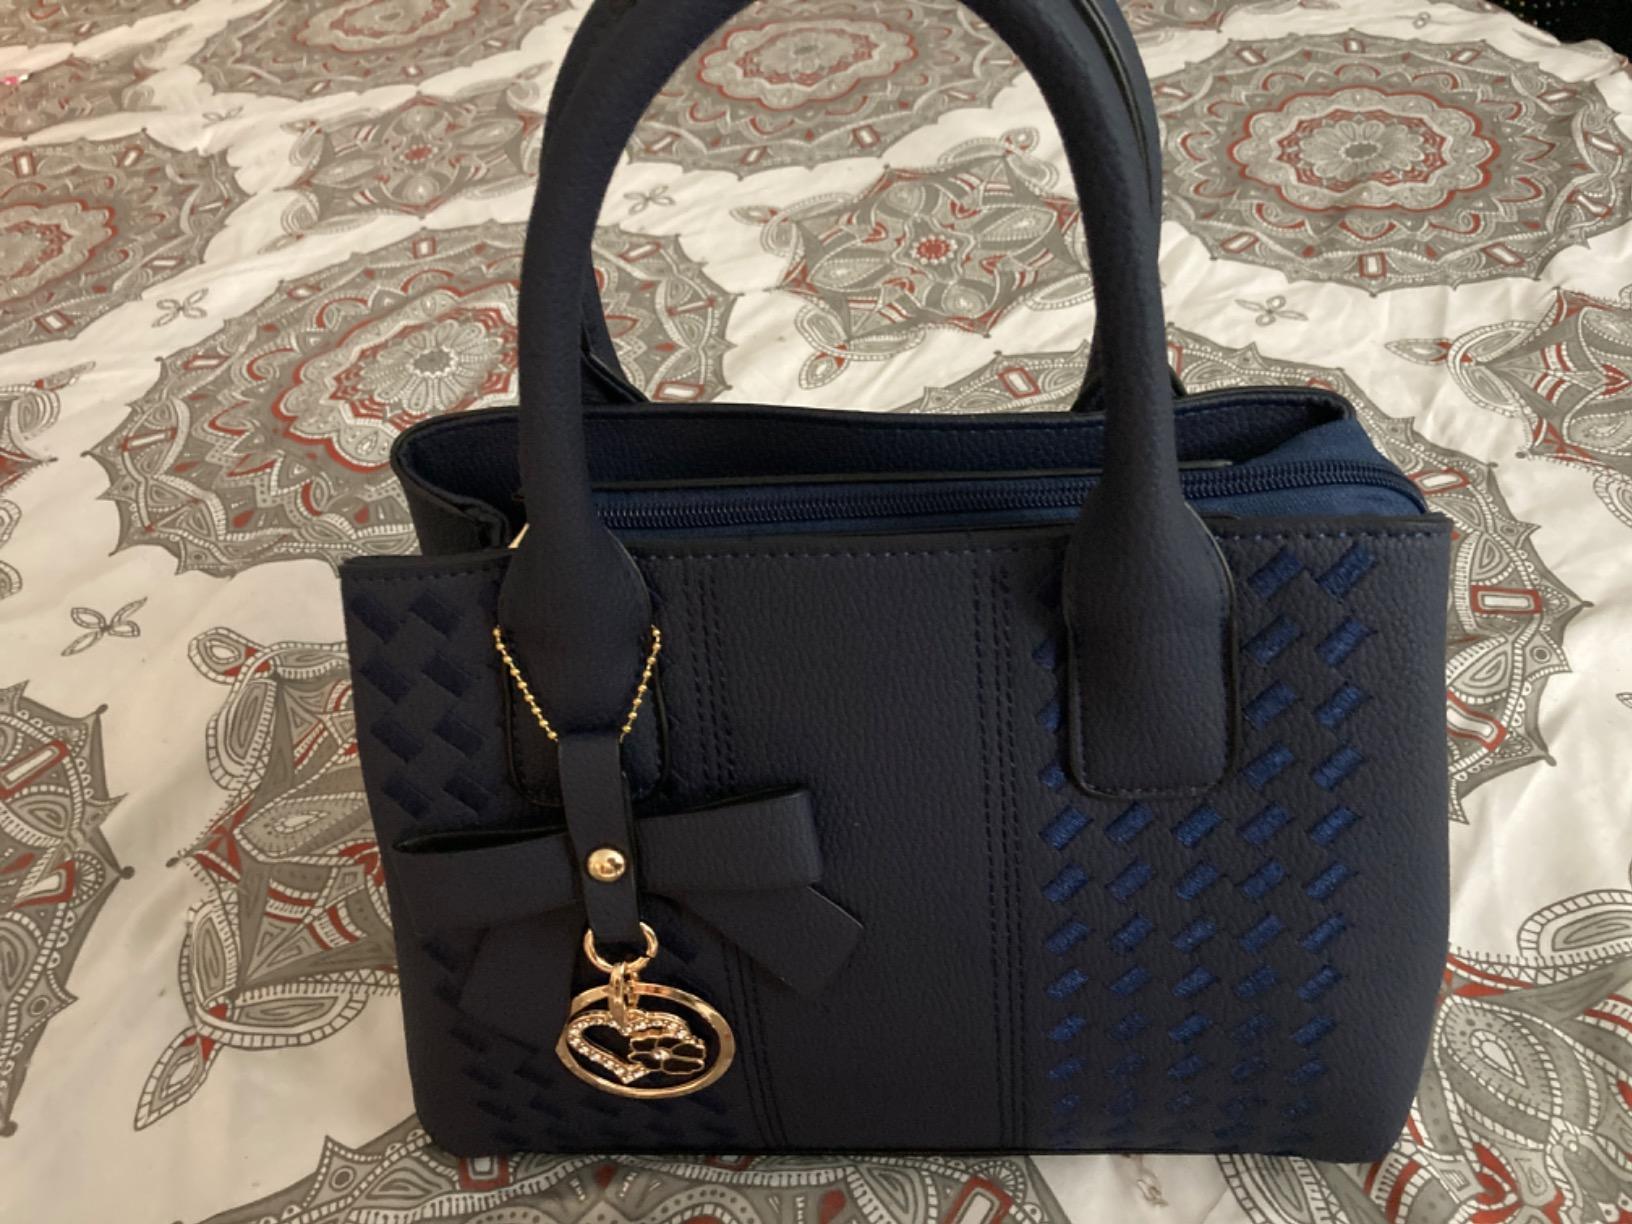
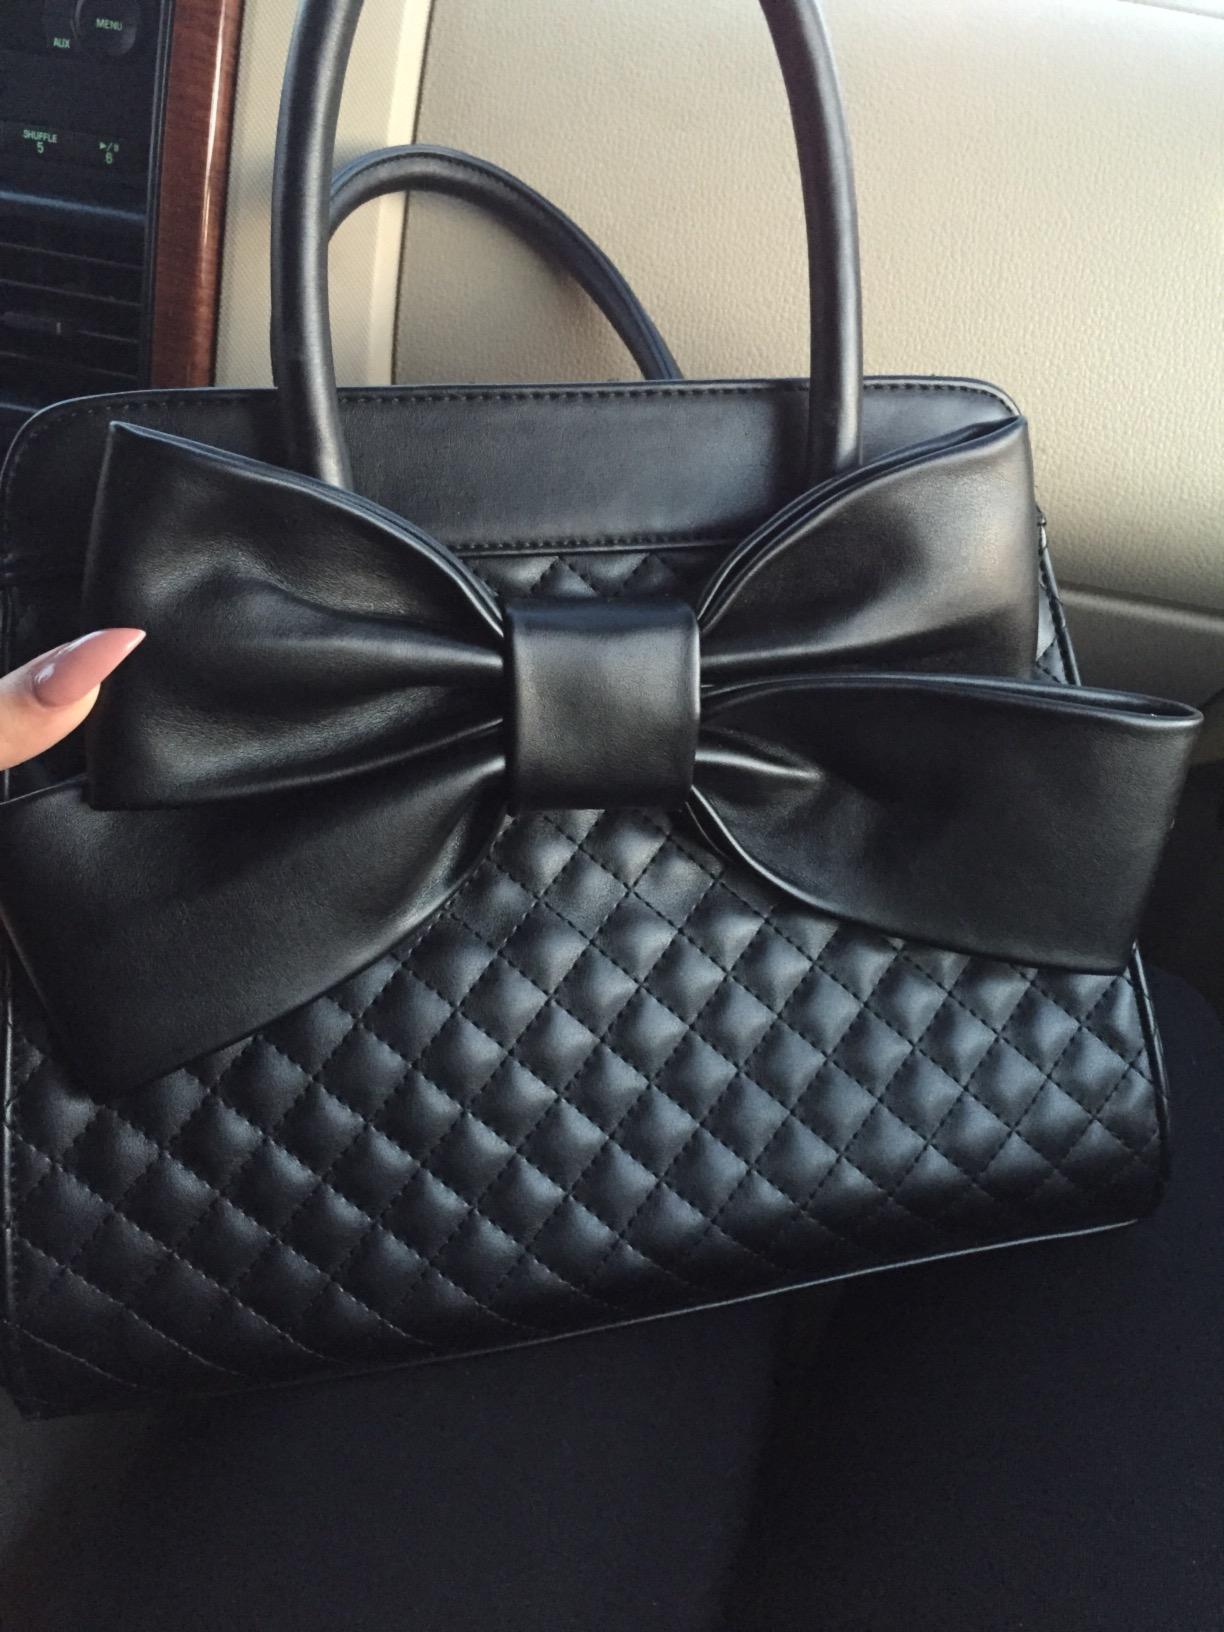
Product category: accessories_handbag
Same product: no